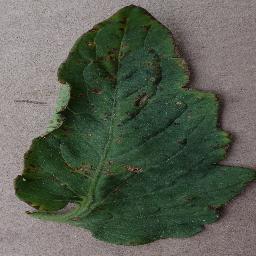
Label: Tomato___Bacterial_spot